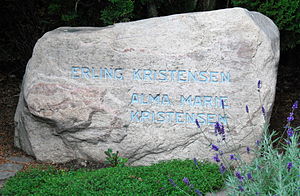
Erling Kristensen
Erling Kristensen og hustrus gravsten på Viborg Kirkegård.